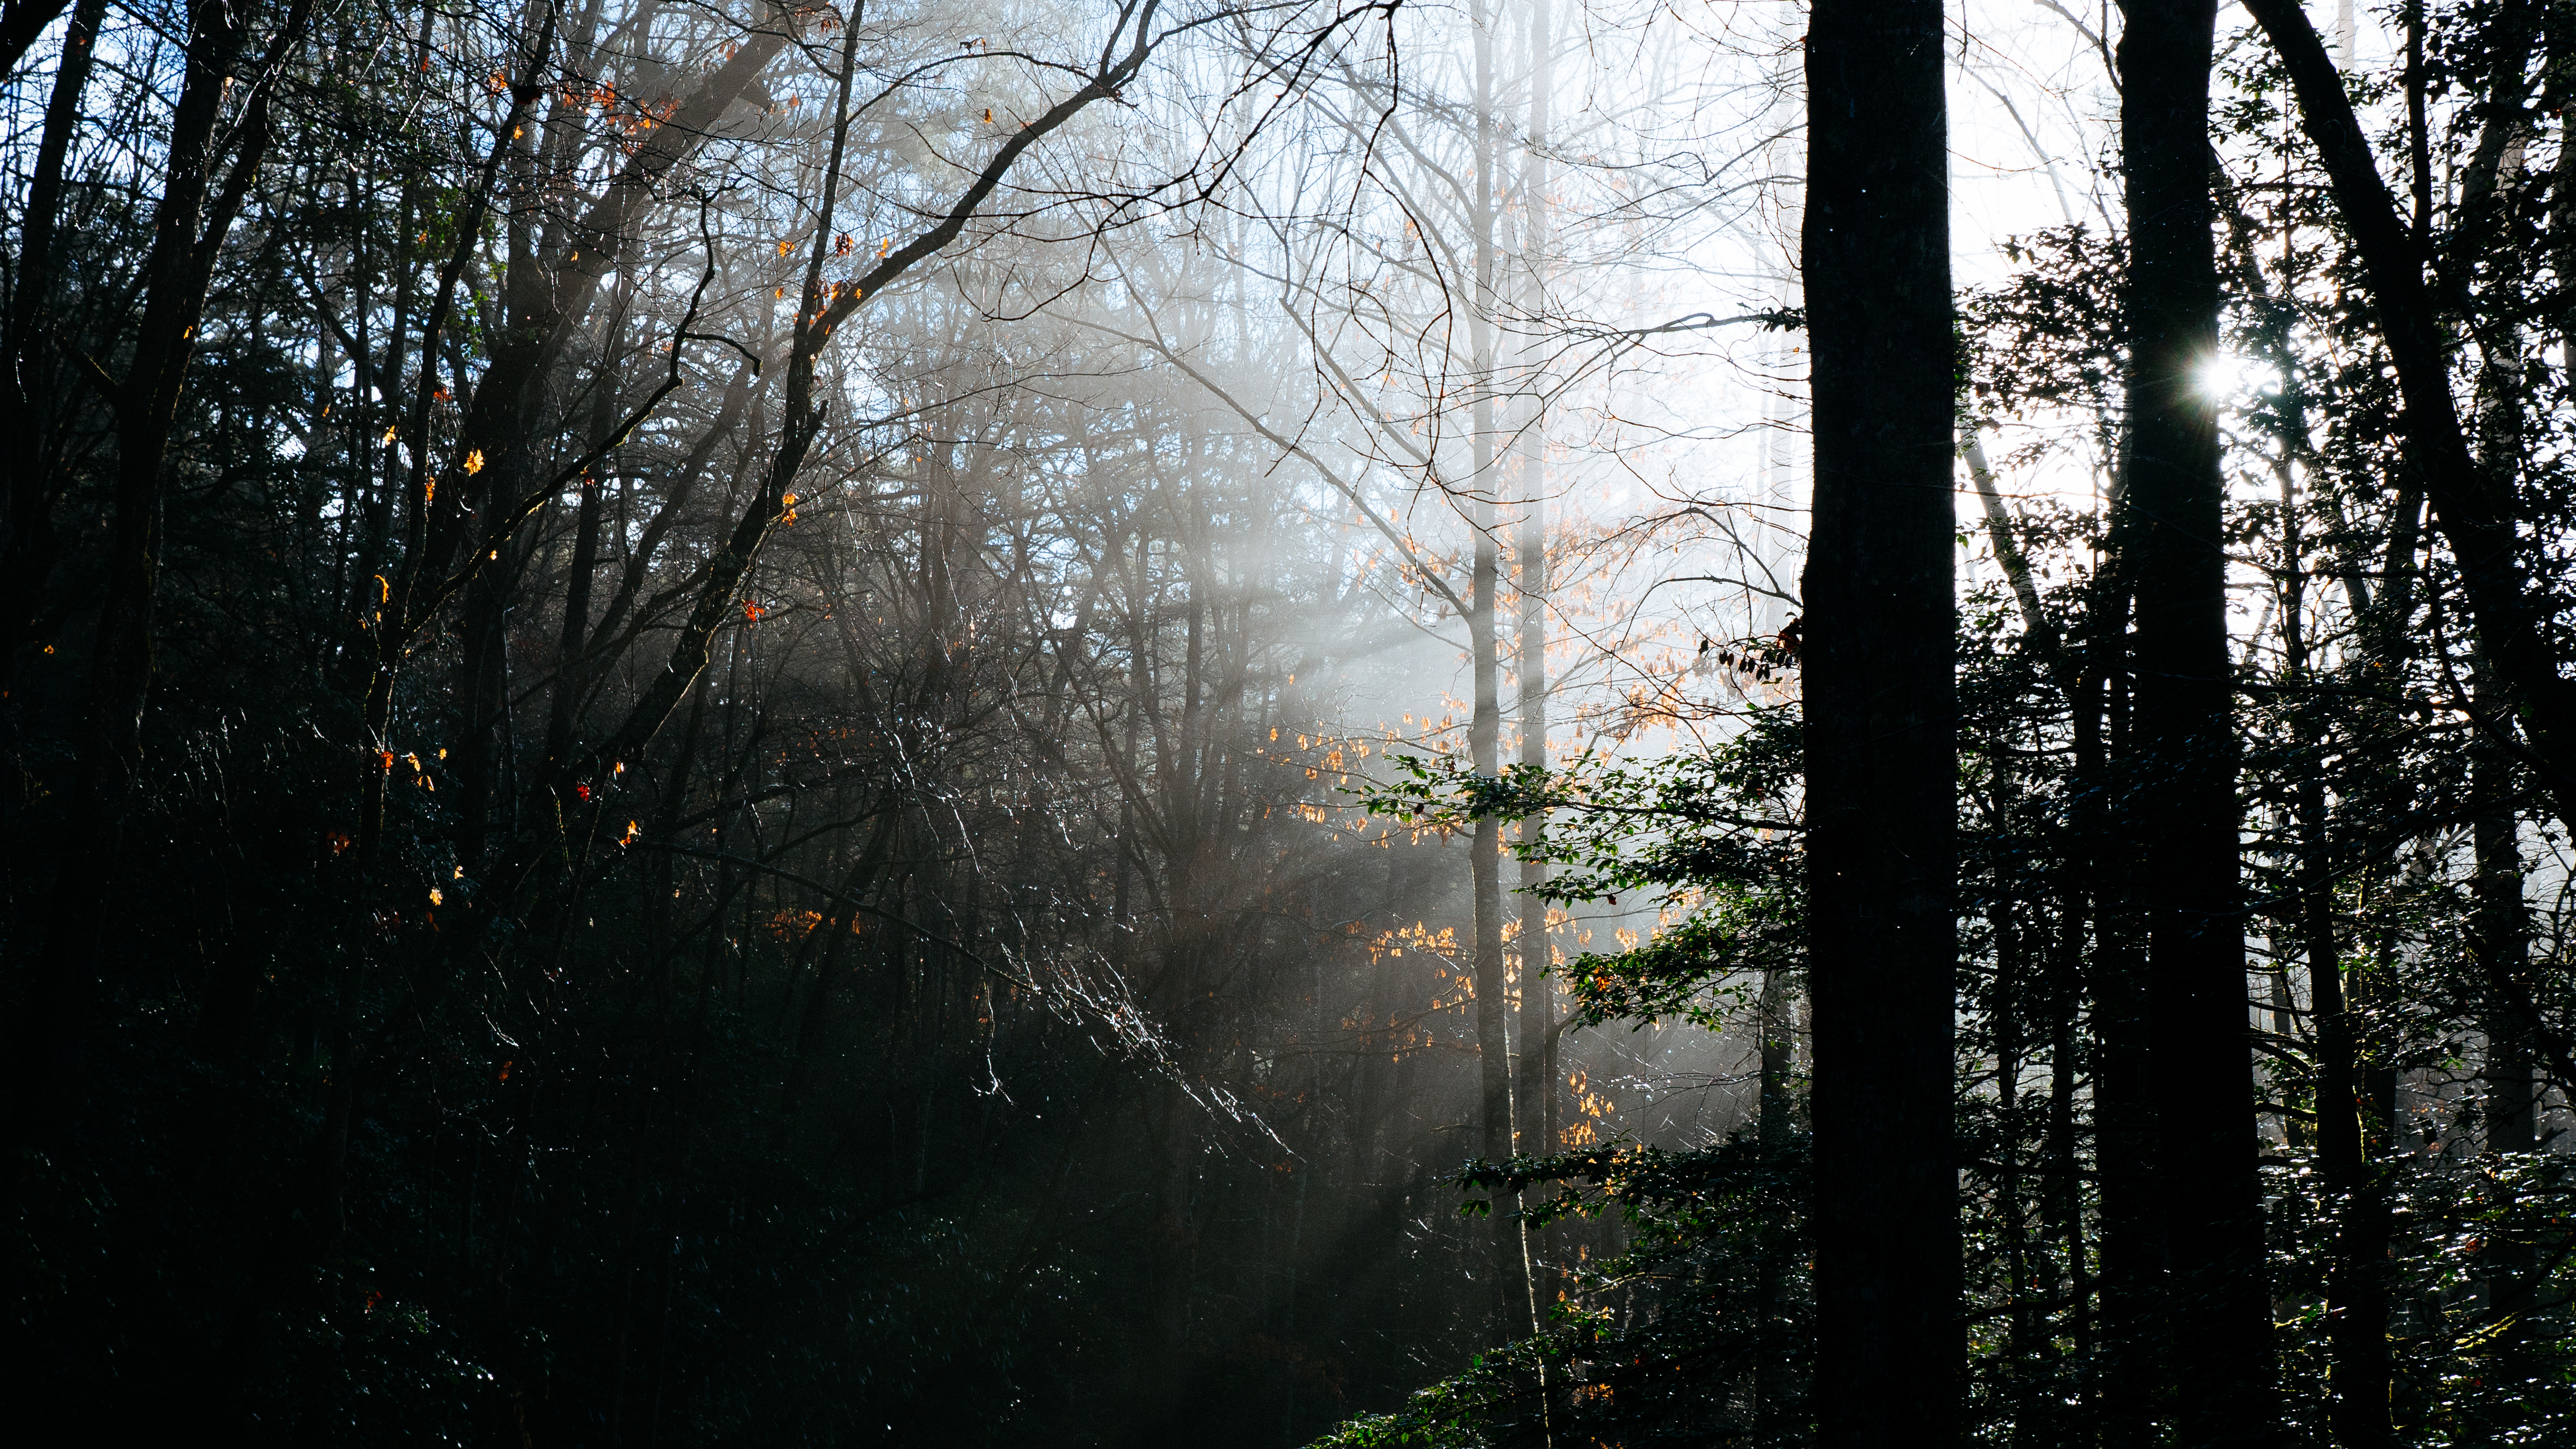
tree, nature, forest, branch, winter, light, plant, mist, sunlight, morning, leaf, reflection, autumn, weather, darkness, season, woodland, habitat, natural environment, atmospheric phenomenon, woody plant